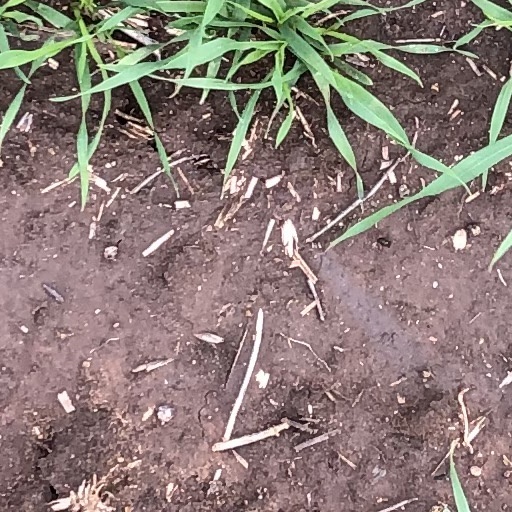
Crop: wheat